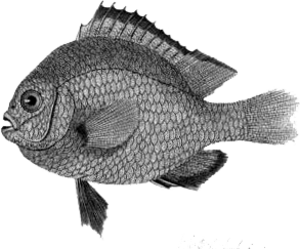
Ilustration de Dascyllus marginatus (Rüppell, 1829)) dans «
Dascyllus marginatus, communément appelé Demoiselle de mer Rouge, est une espèce de poisson osseux de la famille des Pomacentridés.